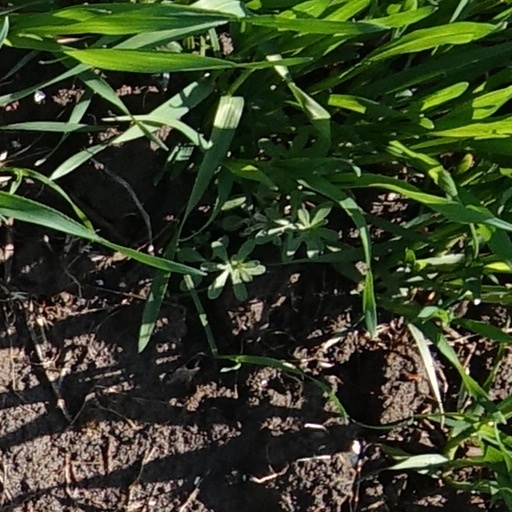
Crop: wheat